Paolo Parisi

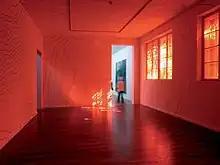
Installation Shot of Paolo Parisi's exhibition "Observatorium - Against The Stream" at Lenbachhaus 2006

Paolo Parisi (born 23 August 1965 in Catania) is an Italian artist and professor of art.